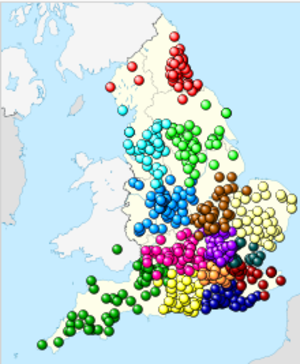
La structure pyramidale des ligues de football en Angleterre désigne le système de classement officiel des ligues et divisions du football anglais. Le classement englobe 140 ligues et plus de 480 divisions de football classées sur 22 niveaux selon un système pyramidal.